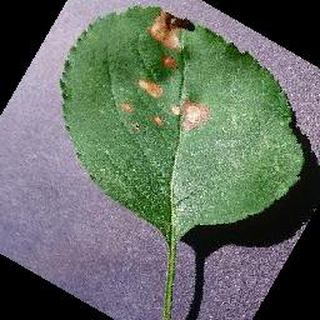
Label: apple_black_rot